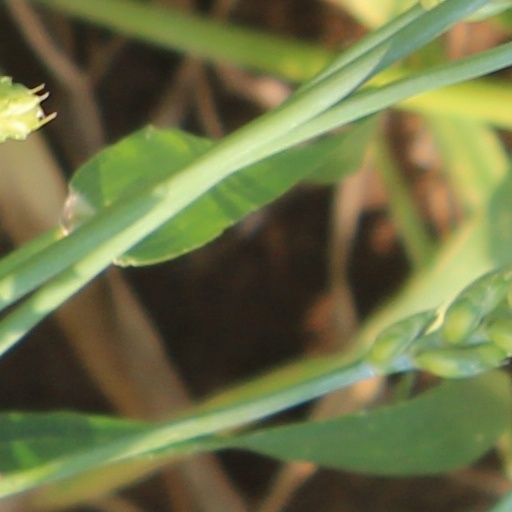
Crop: wheat